The Hitcher II: I've Been Waiting

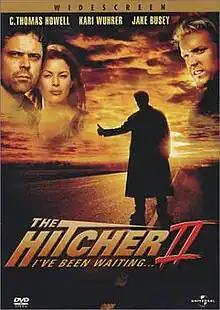
DVD cover

The Hitcher II: I've Been Waiting is a 2003 American direct-to-DVD road horror thriller directed by Louis Morneau and starring C. Thomas Howell, returning as Jim Halsey, Kari Wuhrer as his girlfriend Maggie, and Jake Busey as psychotic hitchhiker Jack. It is the sequel to the 1986 film "The Hitcher". The film was released on direct-to-DVD in the United States on July 15, 2003.